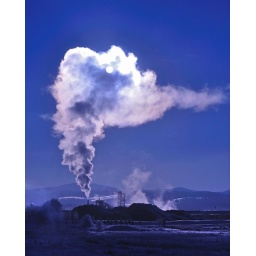
An ominous cloud rises above a sawmill during a blue week in the Colville Valley.